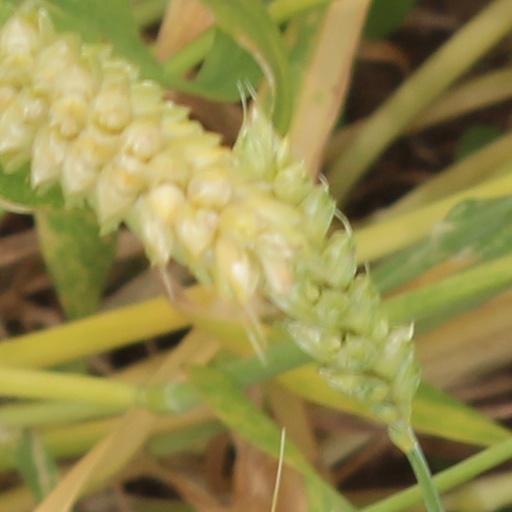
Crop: wheat